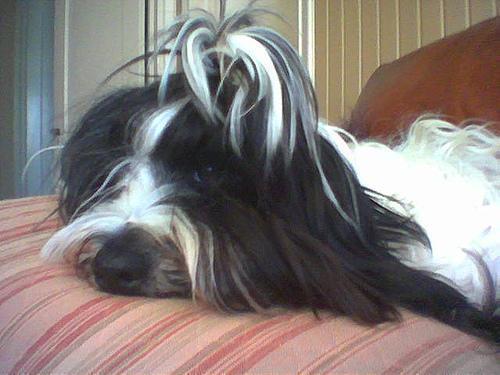
Tibetan_terrier